Hailuoto

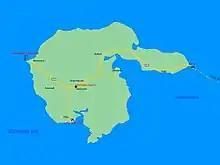
A map of Hailuoto

Hailuoto is the largest island in the Gulf of Bothnia, consisting of four parts, Luoto, Santonen, Hanhinen and Syökari. They were still separated a couple of centuries ago until they joined together as a result of crustal rebound. The young surface forms of the island are shaped throughout by sea waves, currents, ice thrust and wind.